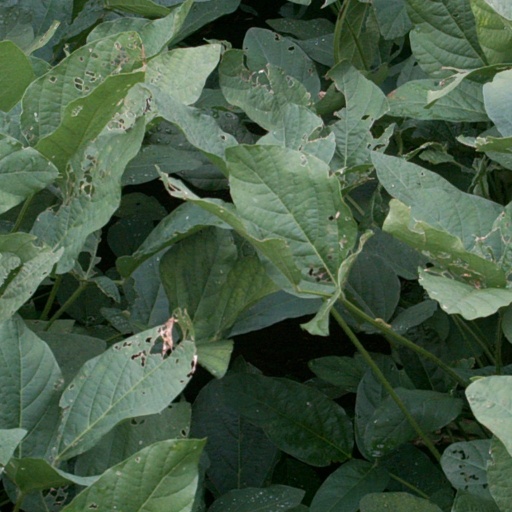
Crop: soybean